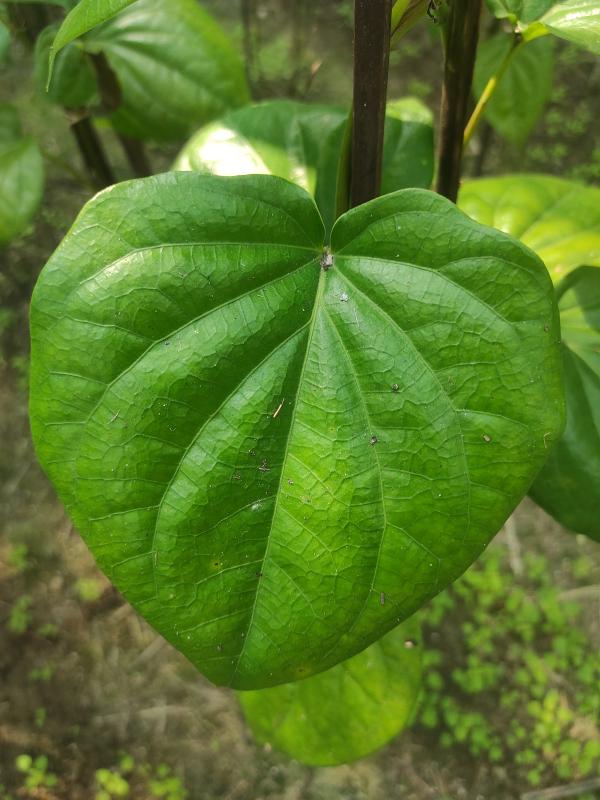
Label: Healthy_Leaf